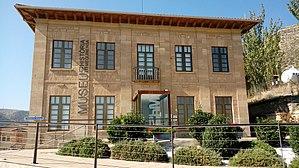
Les musées de Mequinenza sont trois musées que se trouvent à Mequinenza.
Mequinenza est une commune d’Espagne, dans la province de Saragosse, communauté autonome d'Aragon comarque de Bajo Cinca. Il est situé à l'extrémité orientale de la province de Saragosse et situé à la confluence de deux rivières, de l'Ebre et du Segre.. La superficie de la commune est de 307,45 km². Le barrage de Mequinenza, construit entre 1957 et 1964, a une capacité de 1530 millions de m³ et est l'un des plus importants d'Espagne.
Bajo Cinca/Baix Cinca, Bajo Cinca ou Baix Cinca, est une comarque d'Aragon.
Le Aiguabarreig est un espace naturel de grande importance pour la reproduction, l'hivernage et le repos de la faune migratrice située en Mequinenza. C'est la plus grande zone de confluence fluviale de la péninsule ibérique, une des plus grandes d'Europe et considérée comme un des plus grands espaces naturels d'Espagne.